Adolph Knopf

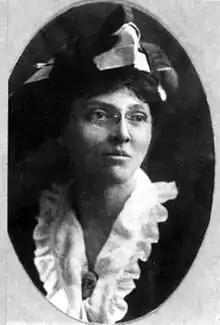
Eleanora Knopf, geologist and second wife of Adolph Knopf.

In 1908 Knopf married Agnes Burchard Dillon. They had three daughters and one son, though one of the daughters died in infancy. Agnes died in 1918 in that year's flu pandemic. In June 1920, Knopf married fellow USGS geologist Eleanora Frances Bliss, who as Eleanora Knopf became a frequent collaborator and travel companion. When Adolph moved to Yale, which did not then hire women, Eleanora worked out of Adolph's office, teaching private classes and still accepting USGS assignments. When they moved to California, Stanford hired her as a research associate.